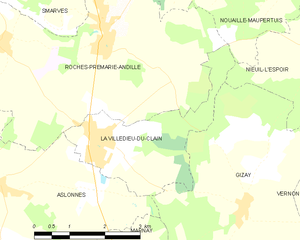
Carte des communes françaises La Villedieu-du-Clain